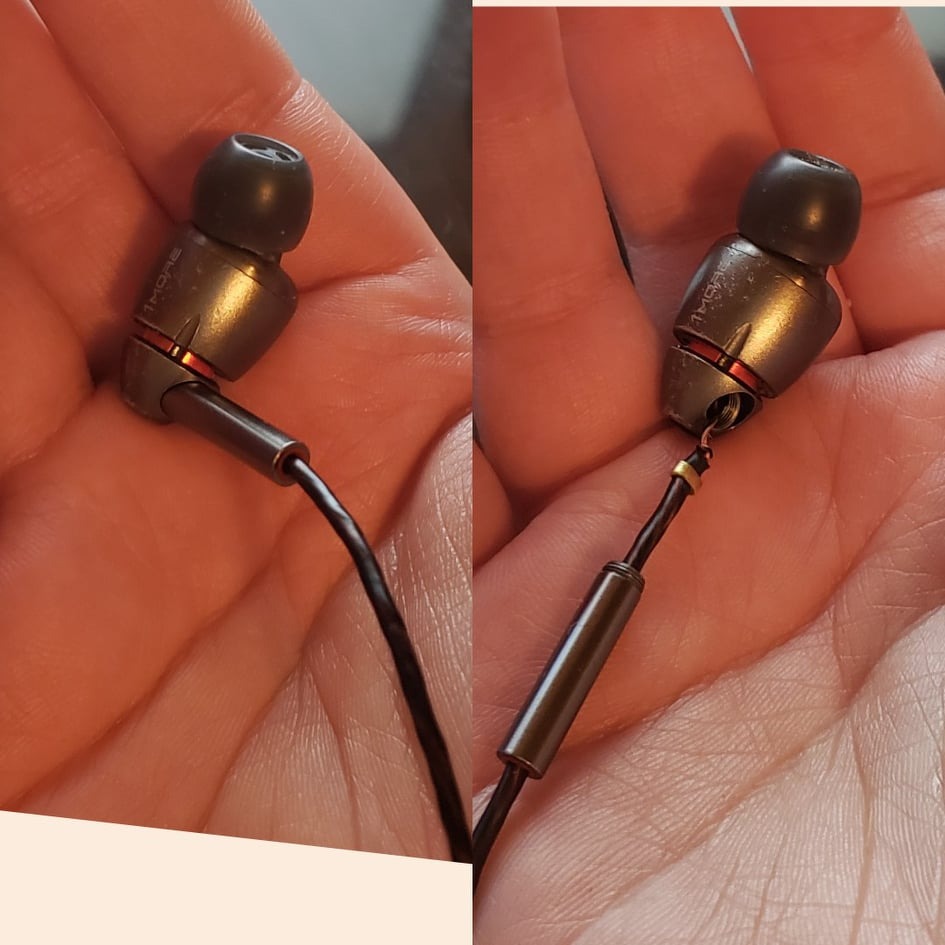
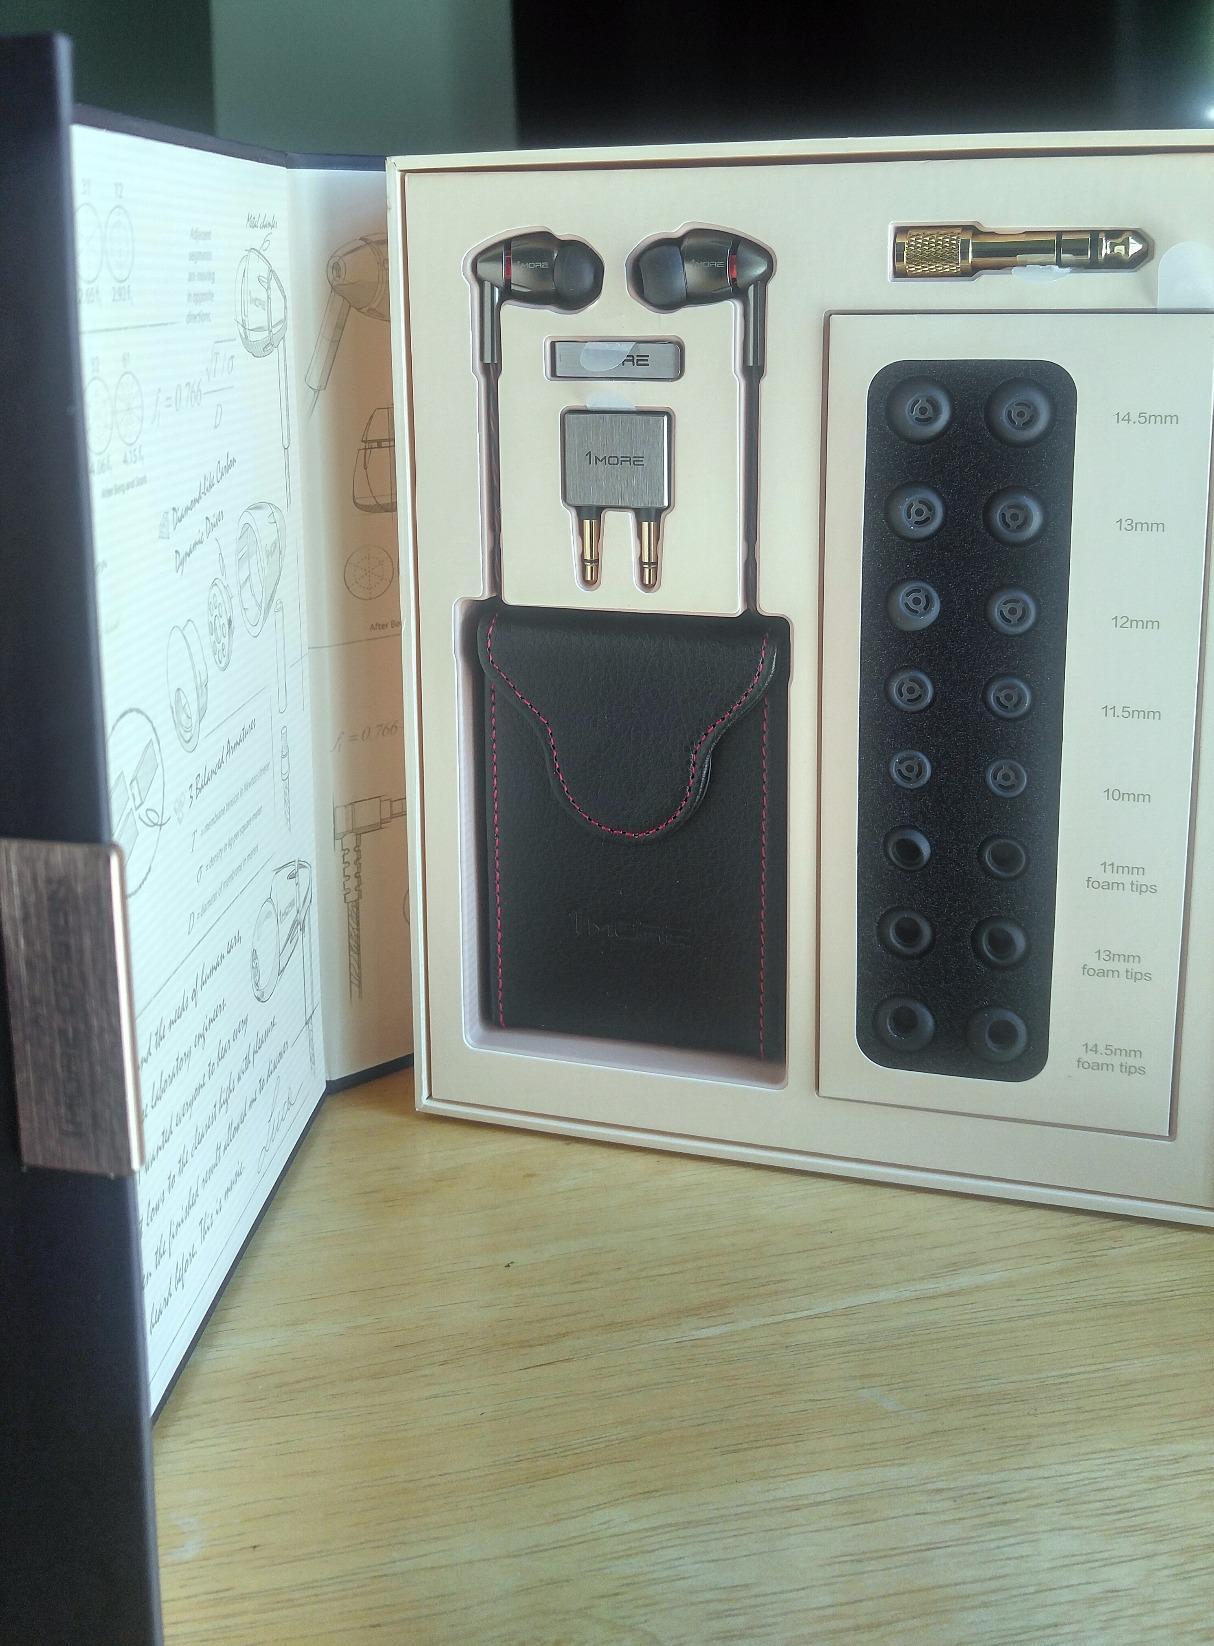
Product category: headphones
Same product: yes